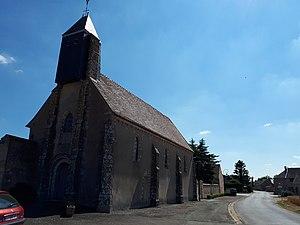
Église d'Ardelu.